The Volunteer (canal boat)

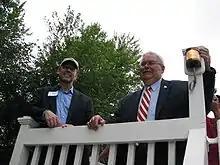
Then-Congressman Jerry Weller (left) and former LaSalle Mayor Art Washkowiak on the upper deck of "The Volunteer".

"The Volunteer" takes up to 70 passengers on hour-long round trip journeys on a restored segment of the Illinois and Michigan Canal. While headed east from its dock at Lock 14, "The Volunteer" is pulled by one of two mules named "Moe" and "Larry" that walk along the adjacent towpath. The captain steers the boat by hand with the large wooden rudder at the back of the boat. Along the way an interpreter, dressed in period clothing, explains to passengers the history of the canal and what travel was like in the year 1848. Once the boat reaches the Little Vermilion River aqueduct, the mules are detached and the boat reverses using its twin 4-horsepower electric motors.